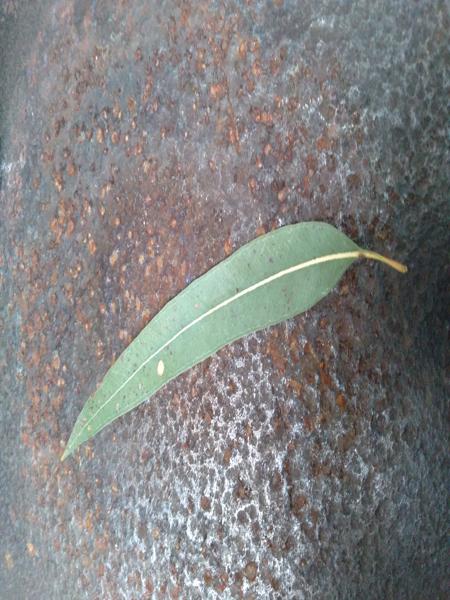
Plant: Eucalyptus